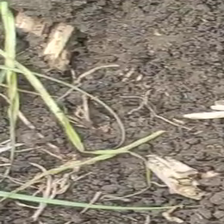
Weed species: Lavhala_(Cyperus_Rotundus)